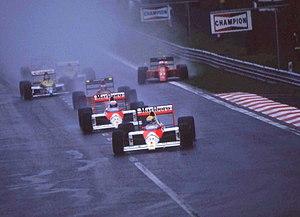
Ayrton Senna da Silva, généralement appelé simplement Ayrton Senna, est un pilote automobile brésilien, né le 21 mars 1960 à São Paulo et mort le 1ᵉʳ mai 1994 à Bologne, à la suite d'un accident lors du Grand Prix de Saint-Marin. Idole au Brésil où son statut a dépassé celui de champion sportif, il est considéré comme l'un des plus grands pilotes de l'histoire de la Formule 1 dont il remporte le titre de champion du monde à trois reprises, en 1988, 1990 et 1991, gagnant 41 Grands Prix et réalisant 65 pole positions durant les onze saisons qu'il a disputées.